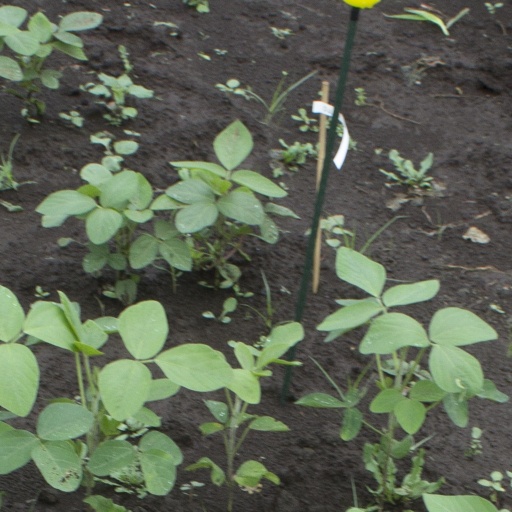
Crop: soybean